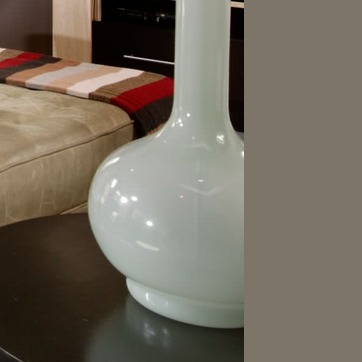
Material: ceramic